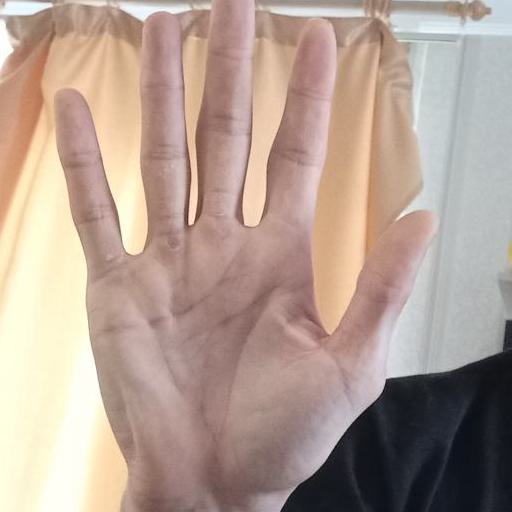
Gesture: palm